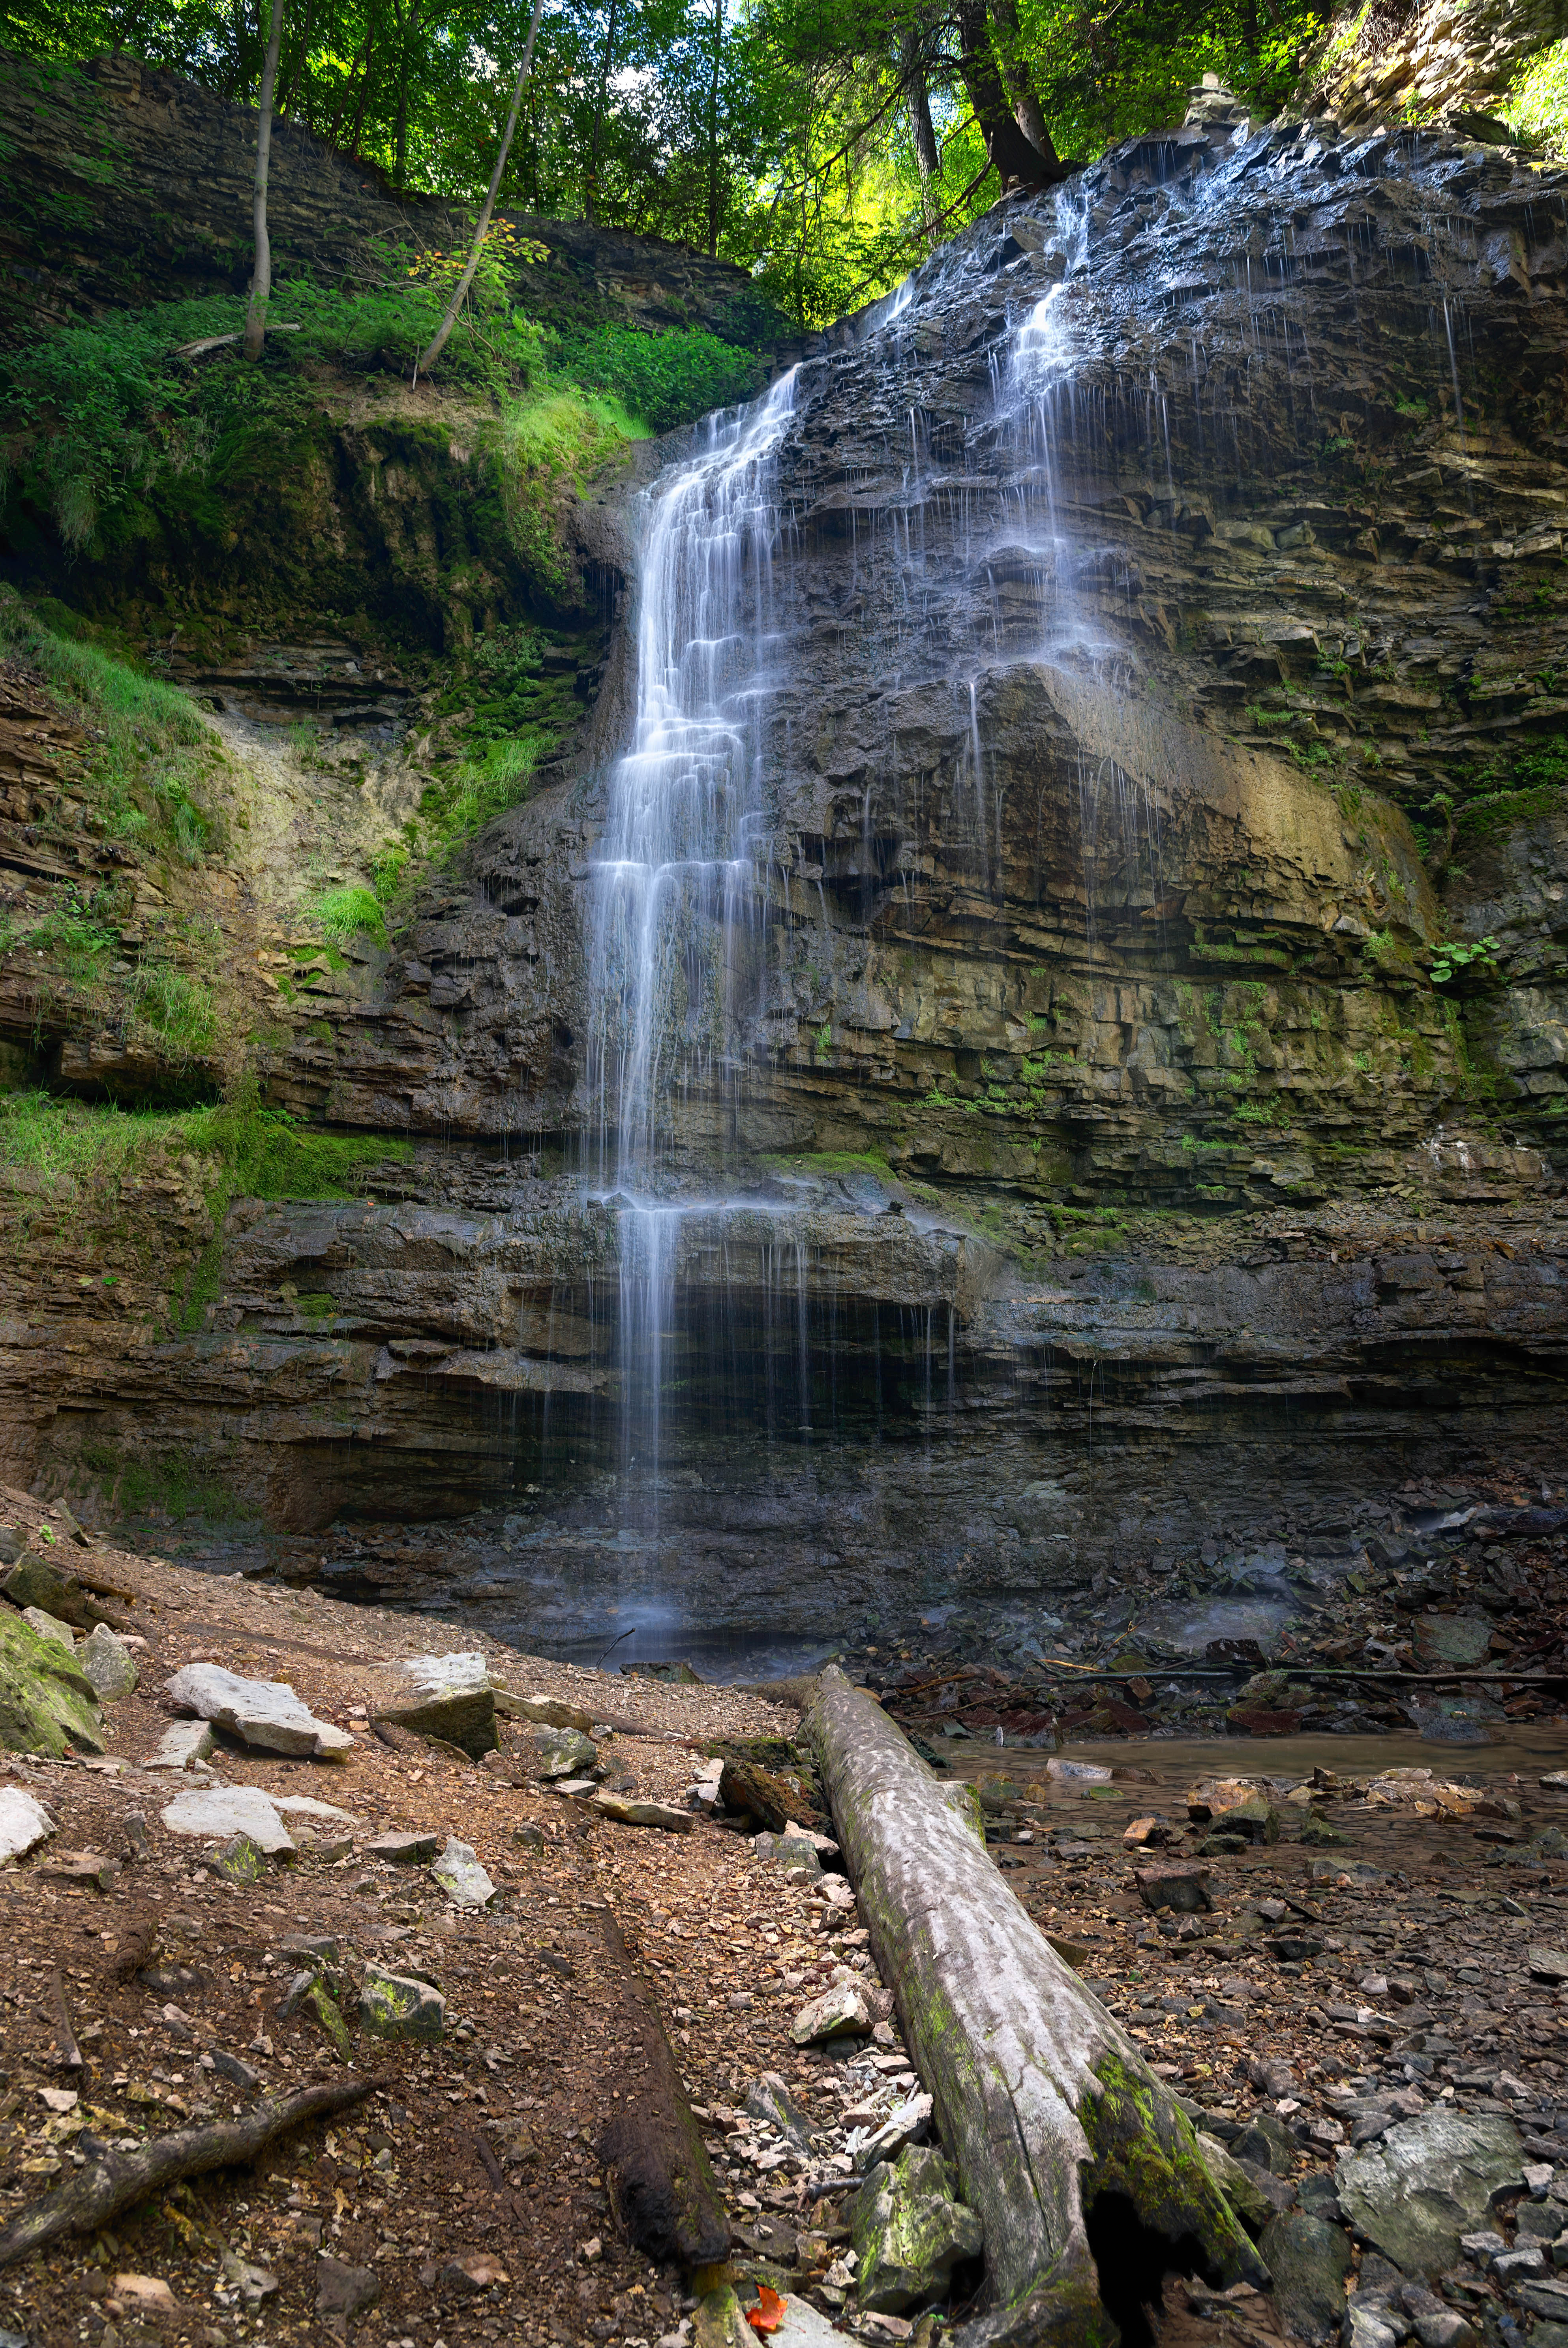
water, nature, forest, waterfall, stream, jungle, autumn, nikon, body of water, outdoors, publicdomain, rainforest, falls, wasserfall, d750, hamilton, tiffany, habitat, water feature, watercourse